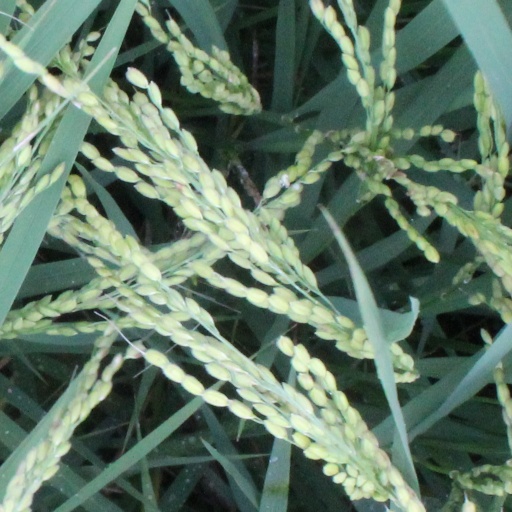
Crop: rice